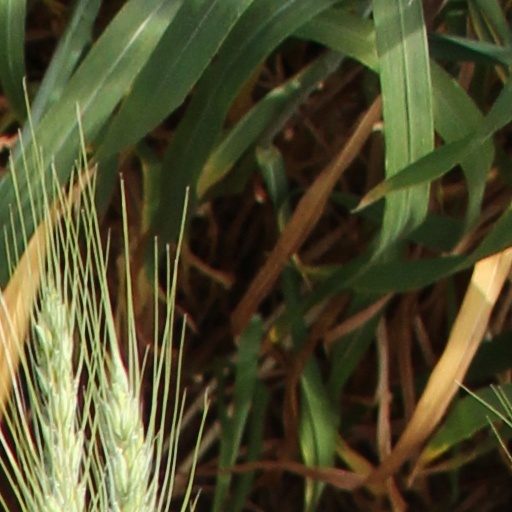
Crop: wheat